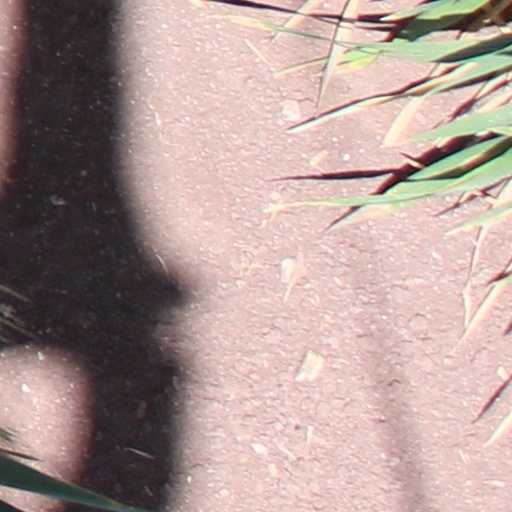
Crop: wheat